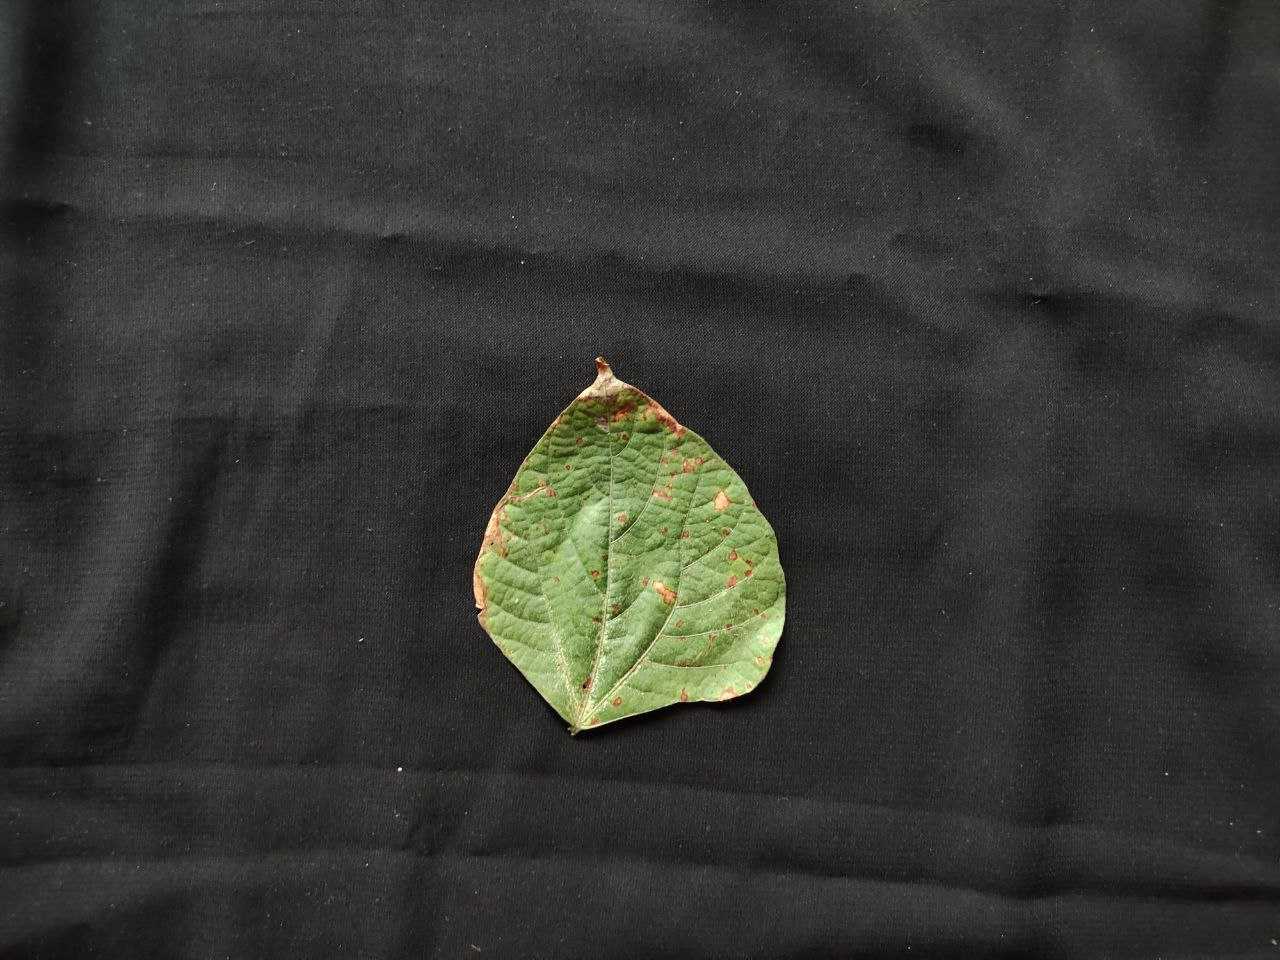
Crop: bean
Leaf condition: Rust